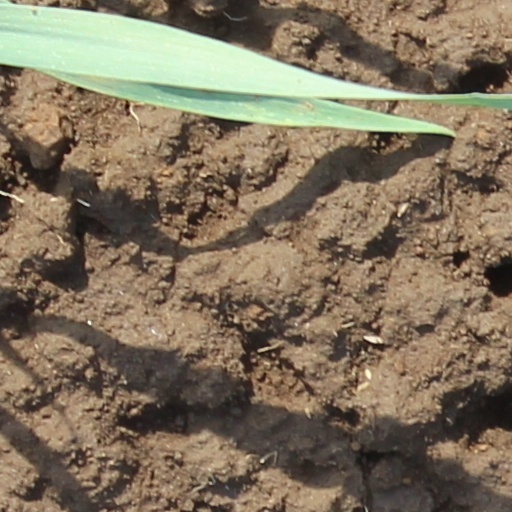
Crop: wheat